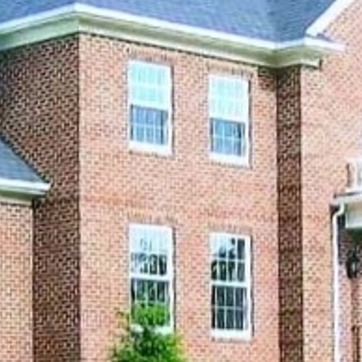
Material: brick